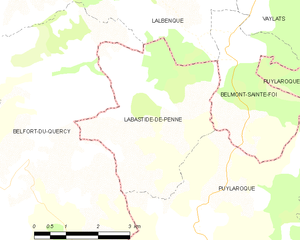
Carte des communes françaises Labastide-de-Penne